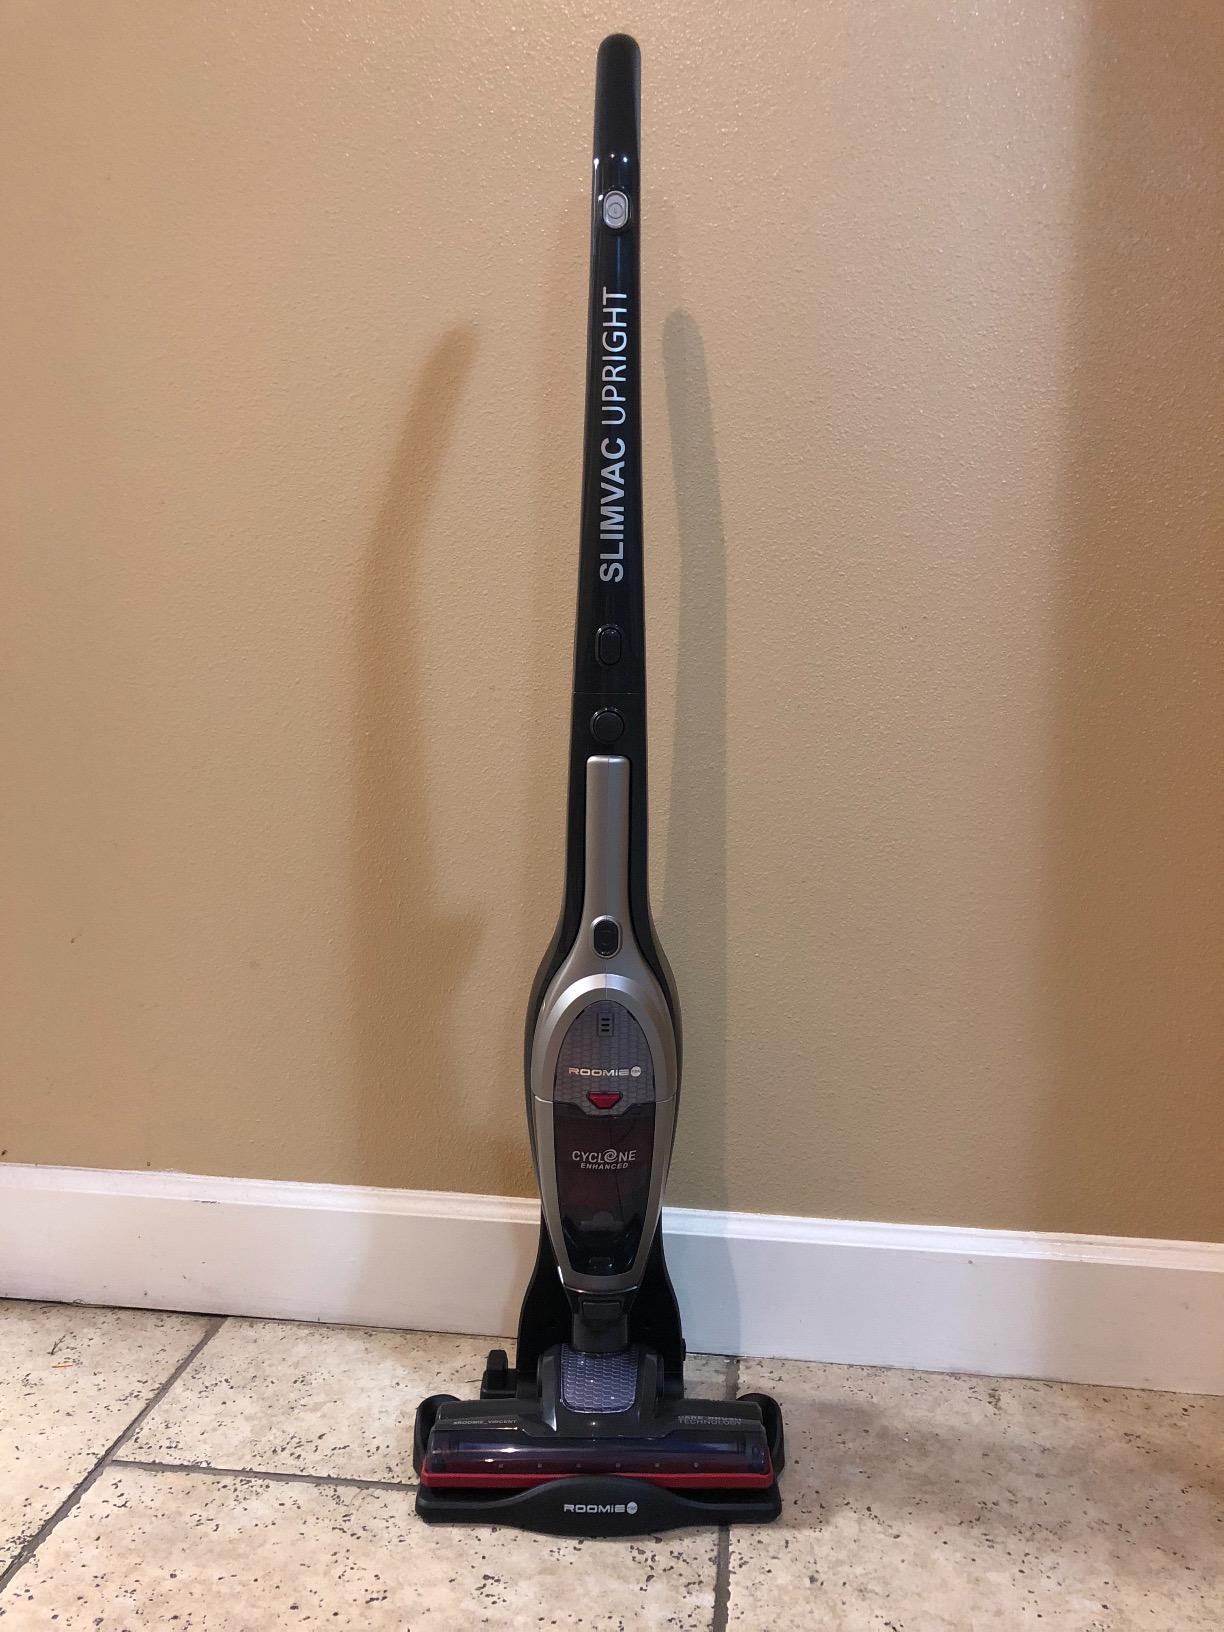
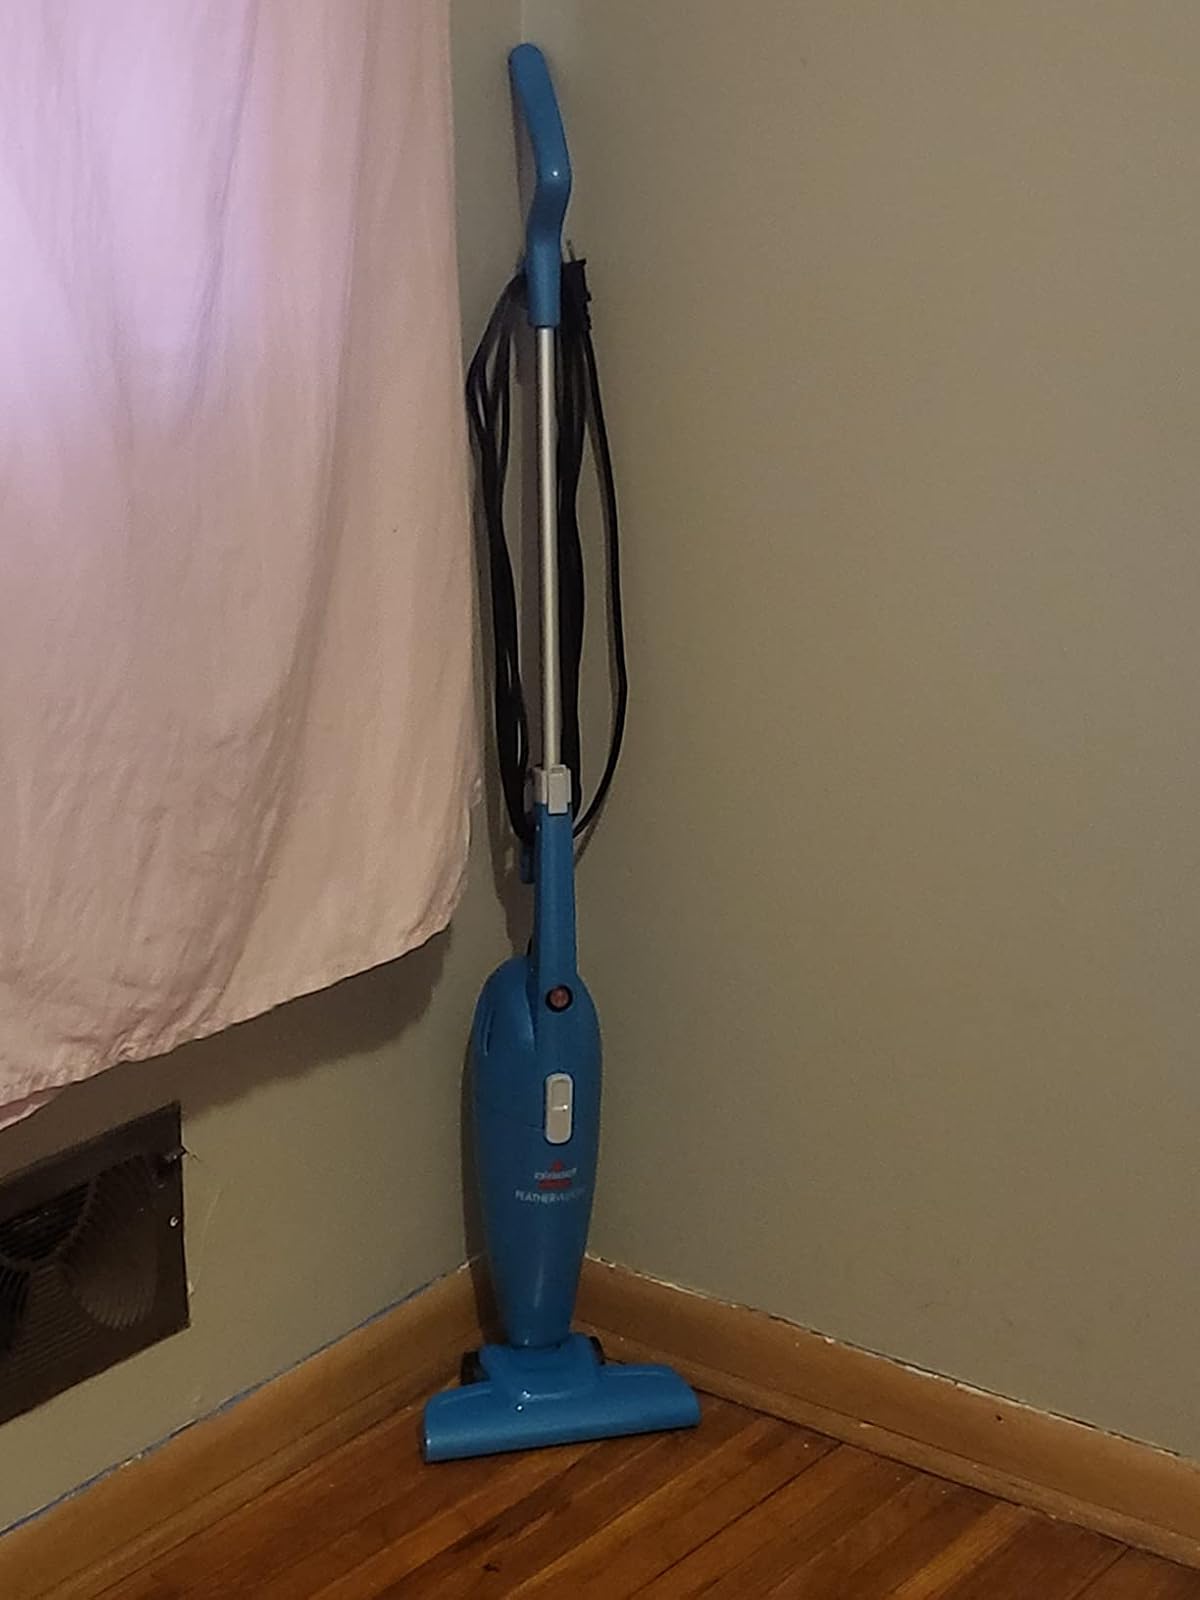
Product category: items_vacuum
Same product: no